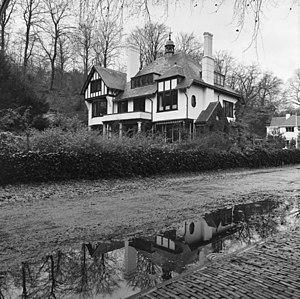
L'expression « noir et blanc » désigne des genres techniques en photographie, au cinéma, à la télévision.